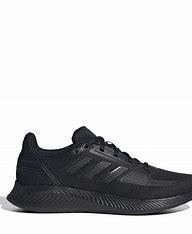
Brand: Adidas
Model: Runfalcon 2